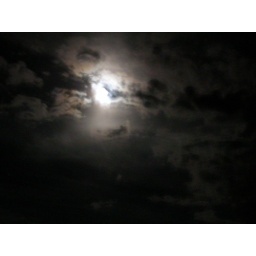
A patch of sky above my sister's house